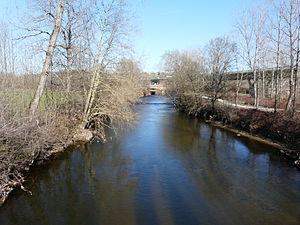
En amont de la route départementale 69, la Corrèze marque la limite entre Ussac (à gauche) et Saint-Pantaléon-de-Larche (en rive opposée), Corrèze France. Sur la droite, le viaduc Vézère-Corrèze de l'autoroute A89.
Ussac est une commune française située dans le département de la Corrèze en région Nouvelle-Aquitaine. Ses habitants sont appelés les Ussacois et les Ussacoises.